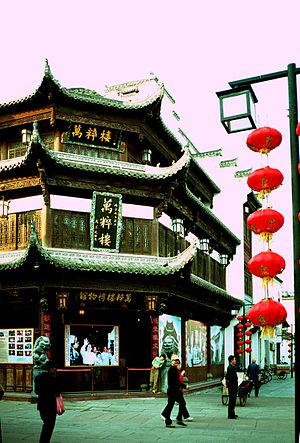
Le district de Tunxi est une subdivision administrative de la province de l'Anhui en Chine. Il est placé sous la juridiction de la ville-préfecture de Huangshan.